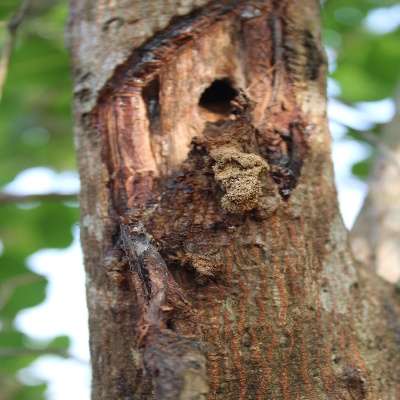
Crop: Cashew
Condition: gumosis